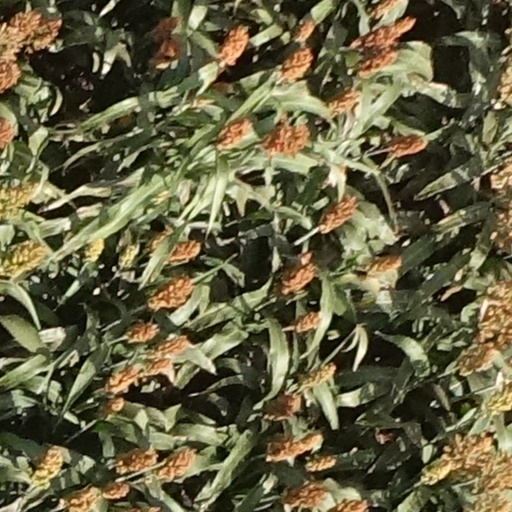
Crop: sorghum